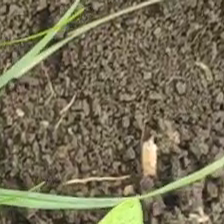
Weed species: Lavhala_(Cyperus_Rotundus)